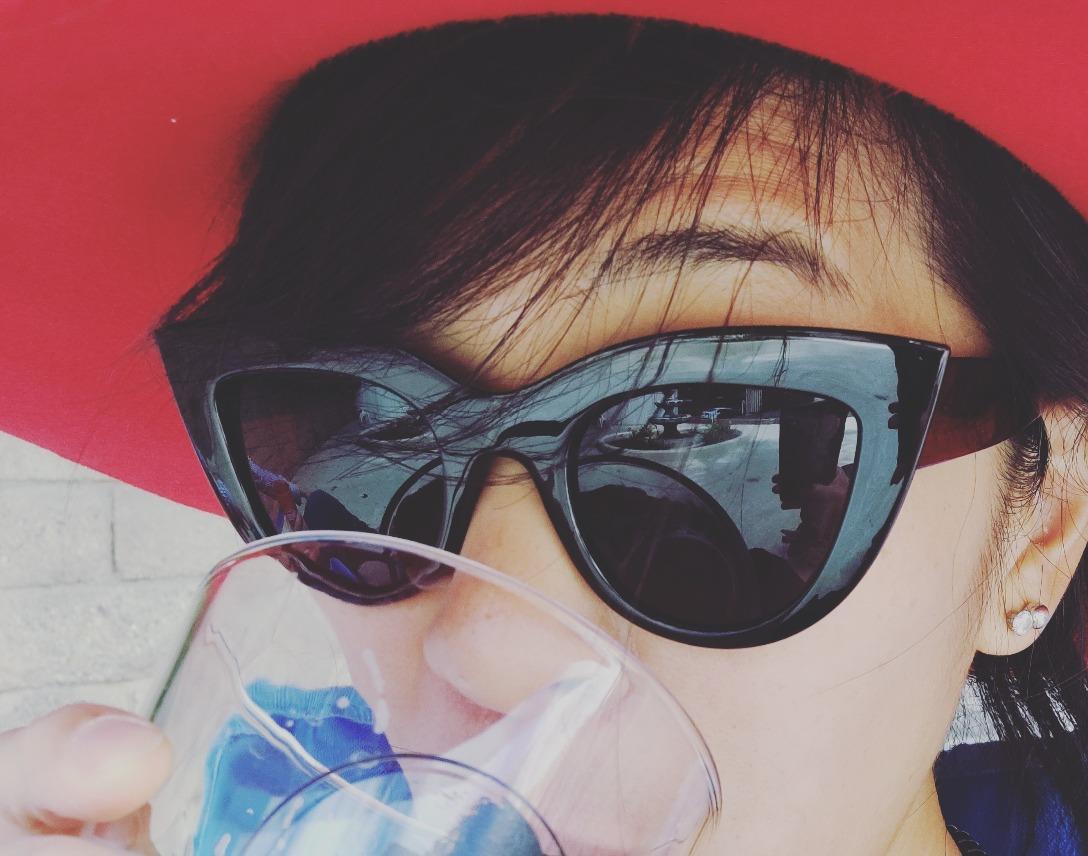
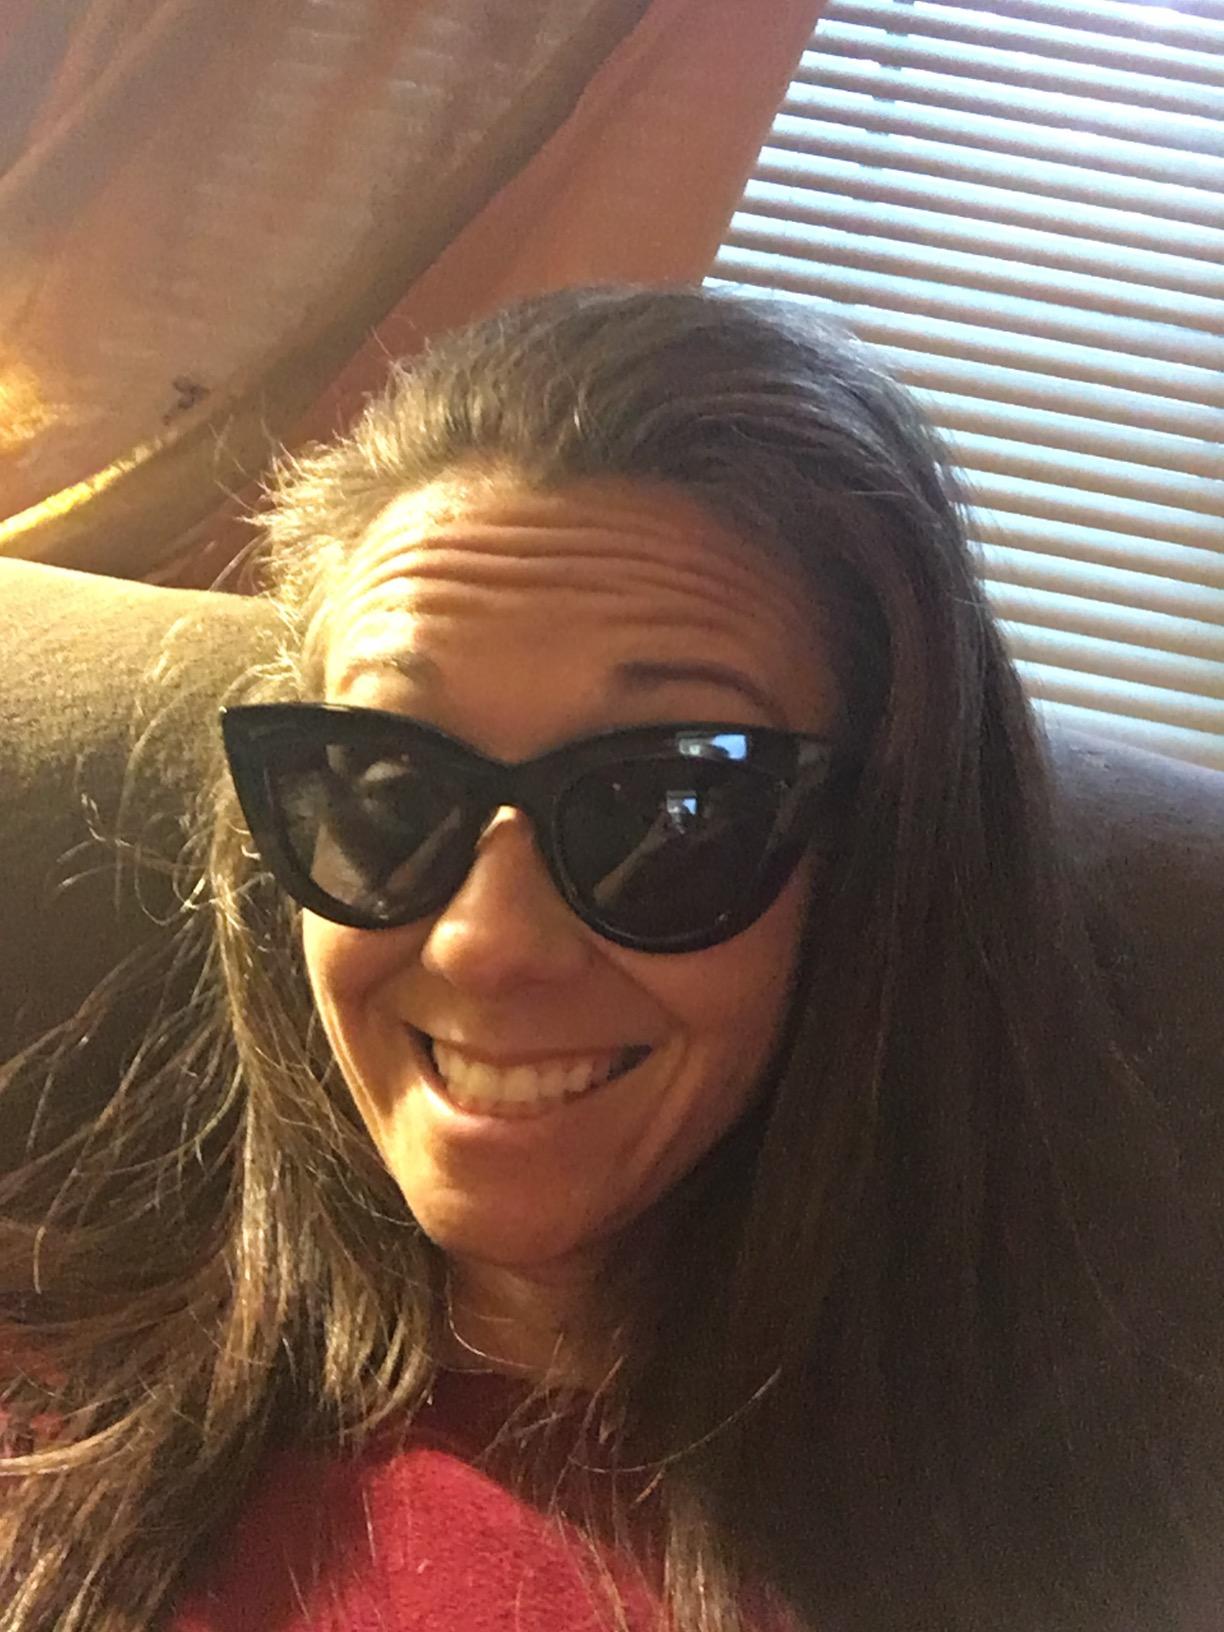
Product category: accessories_sunglasses
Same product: yes